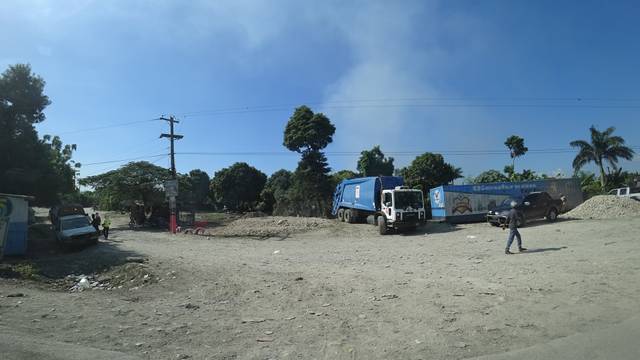
Region: Haiti
Coordinates: 18.602, -72.322